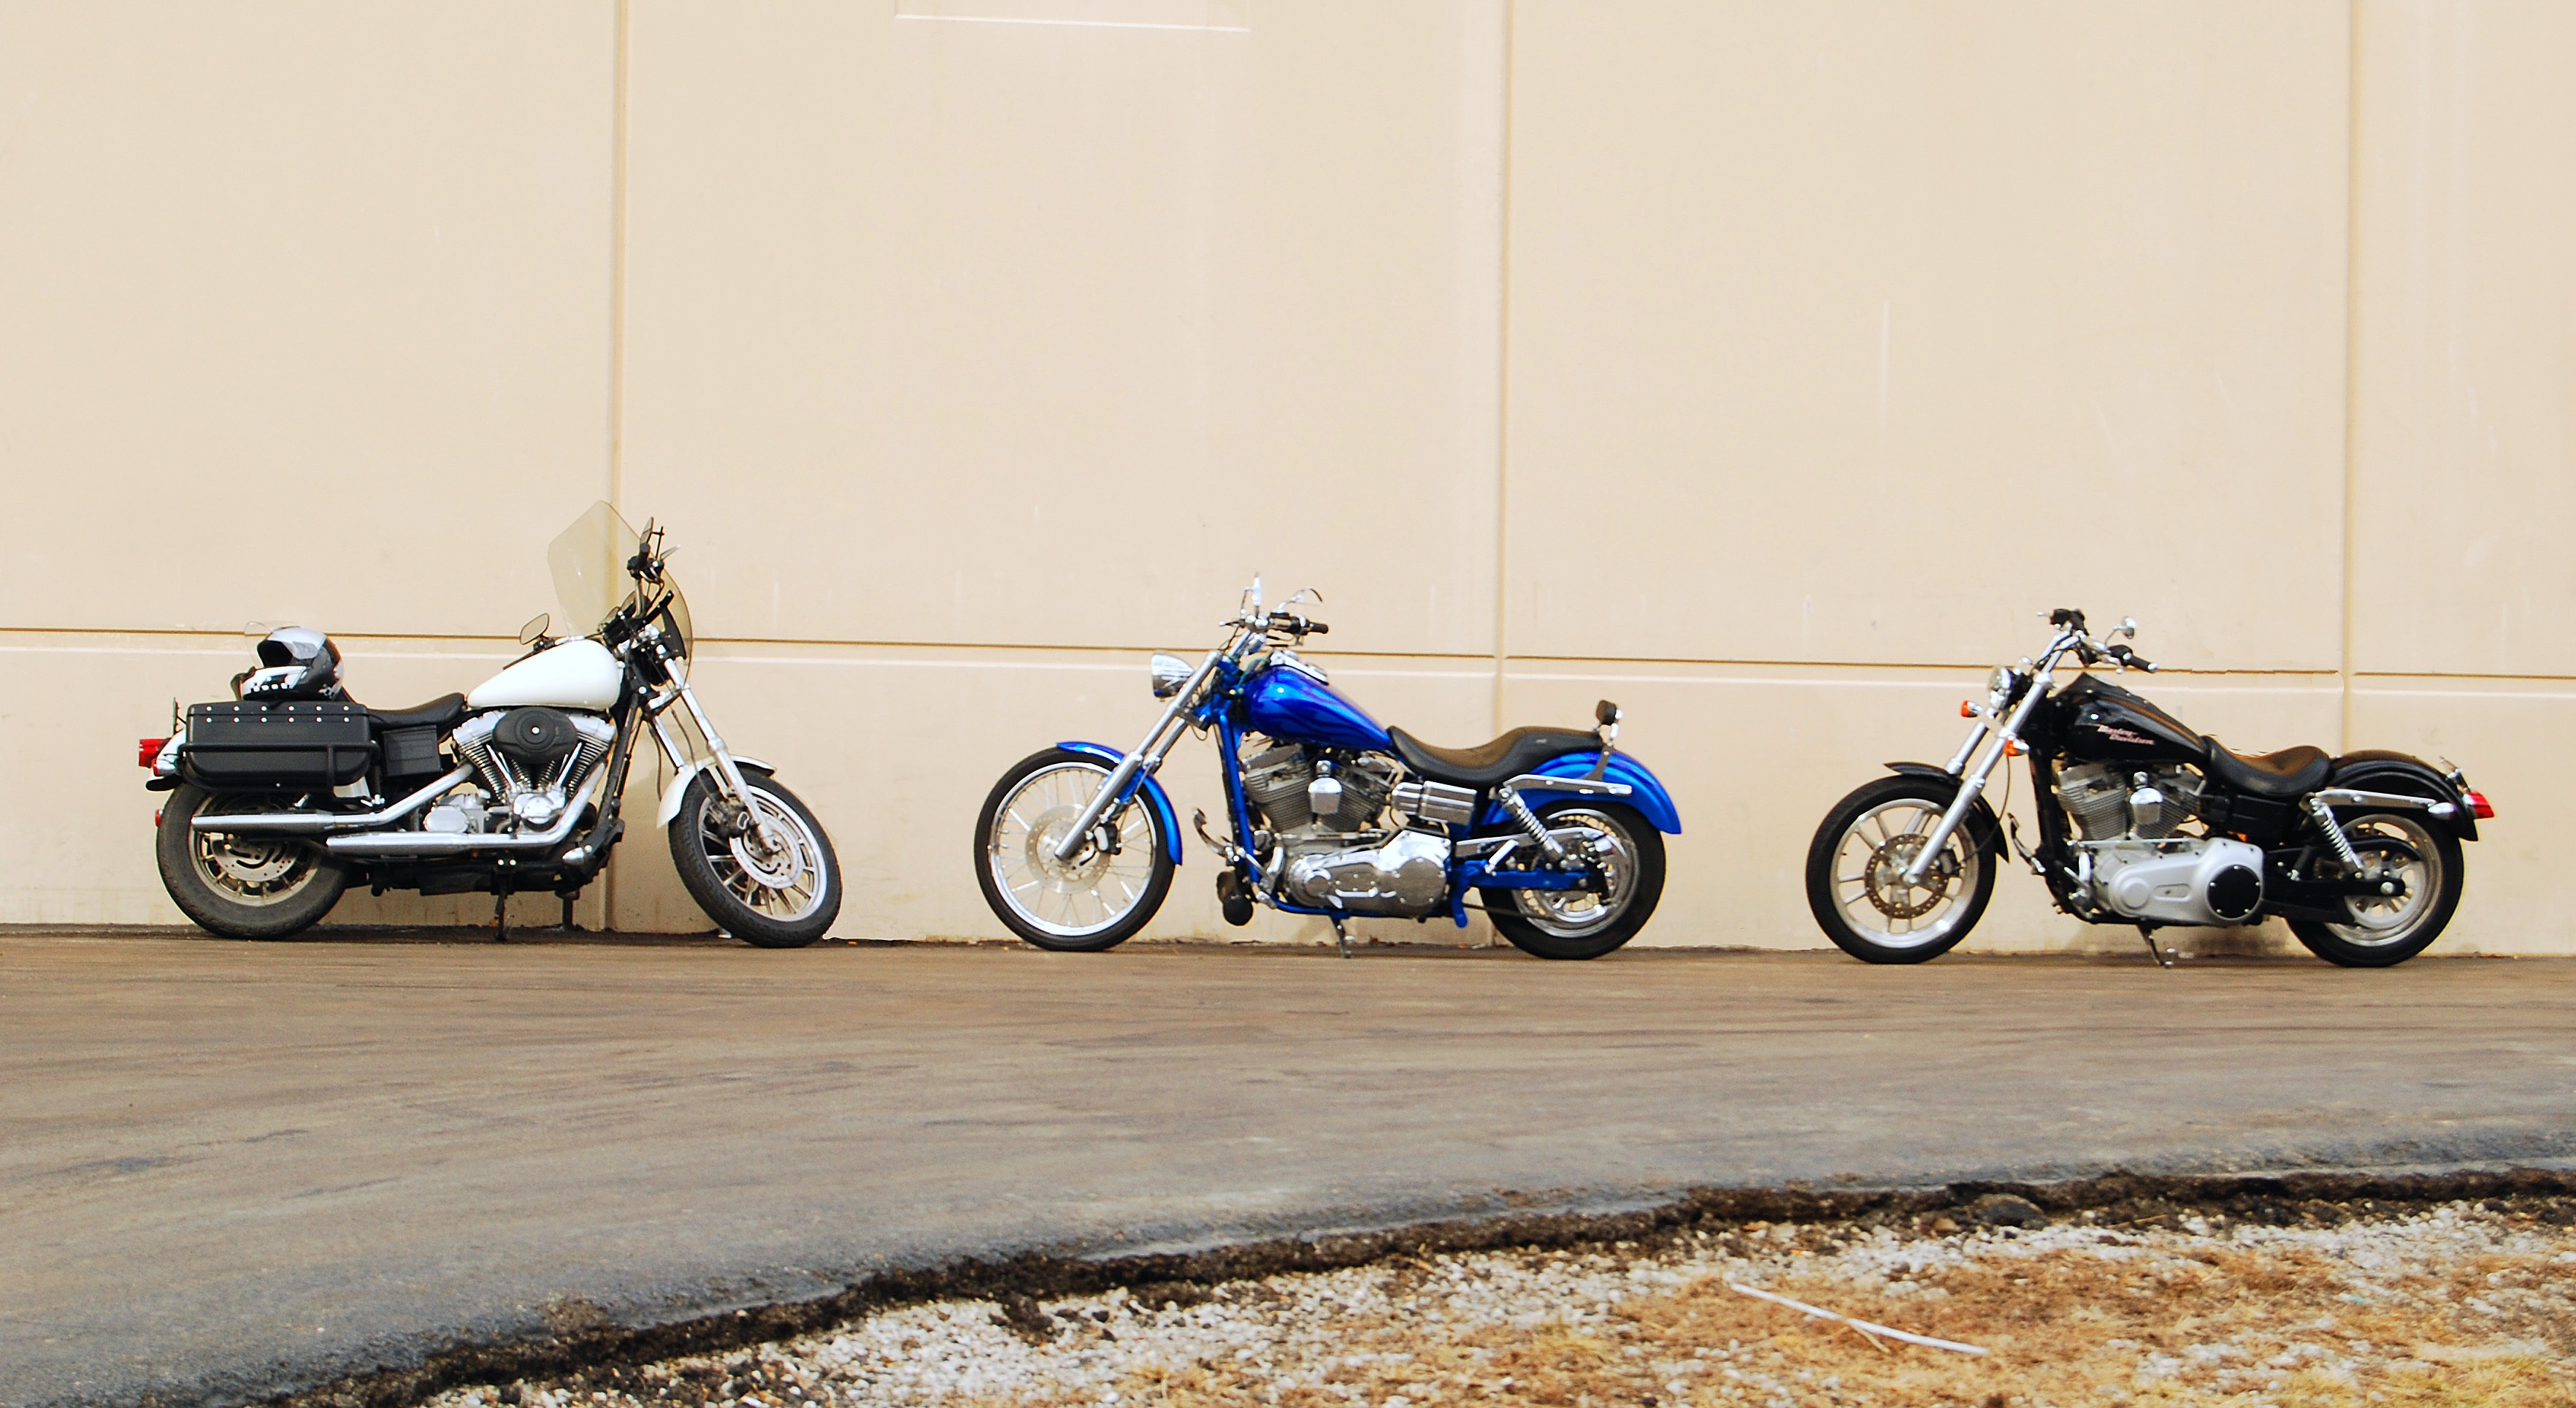
hand, man, outdoor, sun, sunset, road, sport, car, adventure, bicycle, asphalt, travel, motion, transportation, transport, vehicle, motorcycle, ride, freedom, motorbike, speed, lifestyle, route, lane, caucasian, fun, one, chrome, engine, racing, motor, motorcyclist, danger, bikes, iron, motorcycles, biker, powerful, bike riding, motorcycling, land vehicle, motorcycle rider, motorcycle speedway